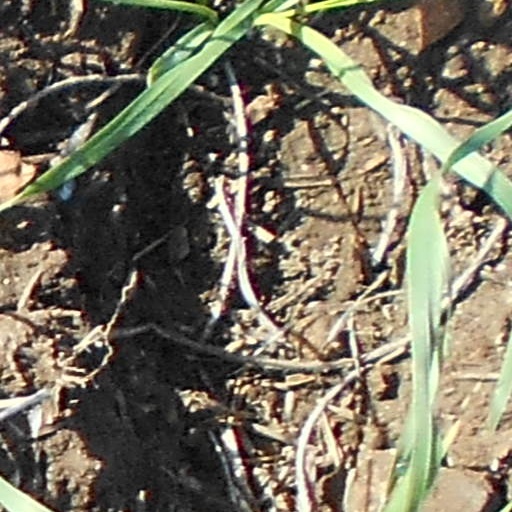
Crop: wheat